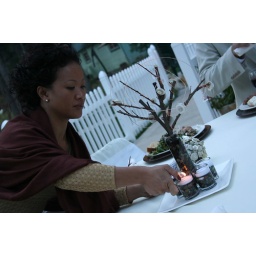
Chanthou goes to light the centerpieces but finds that there is too much water in the candle holders... oops.